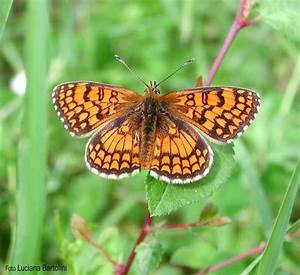
Label: farfalla